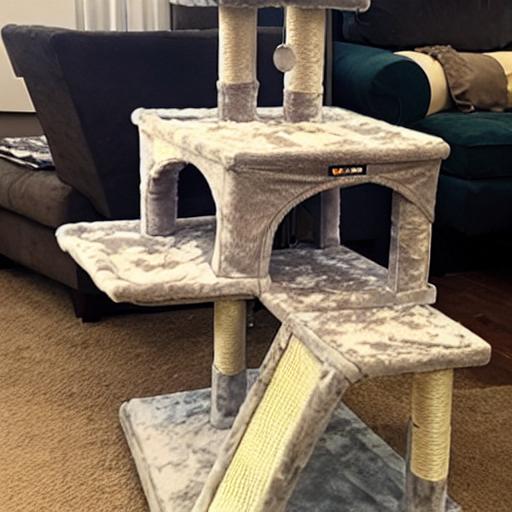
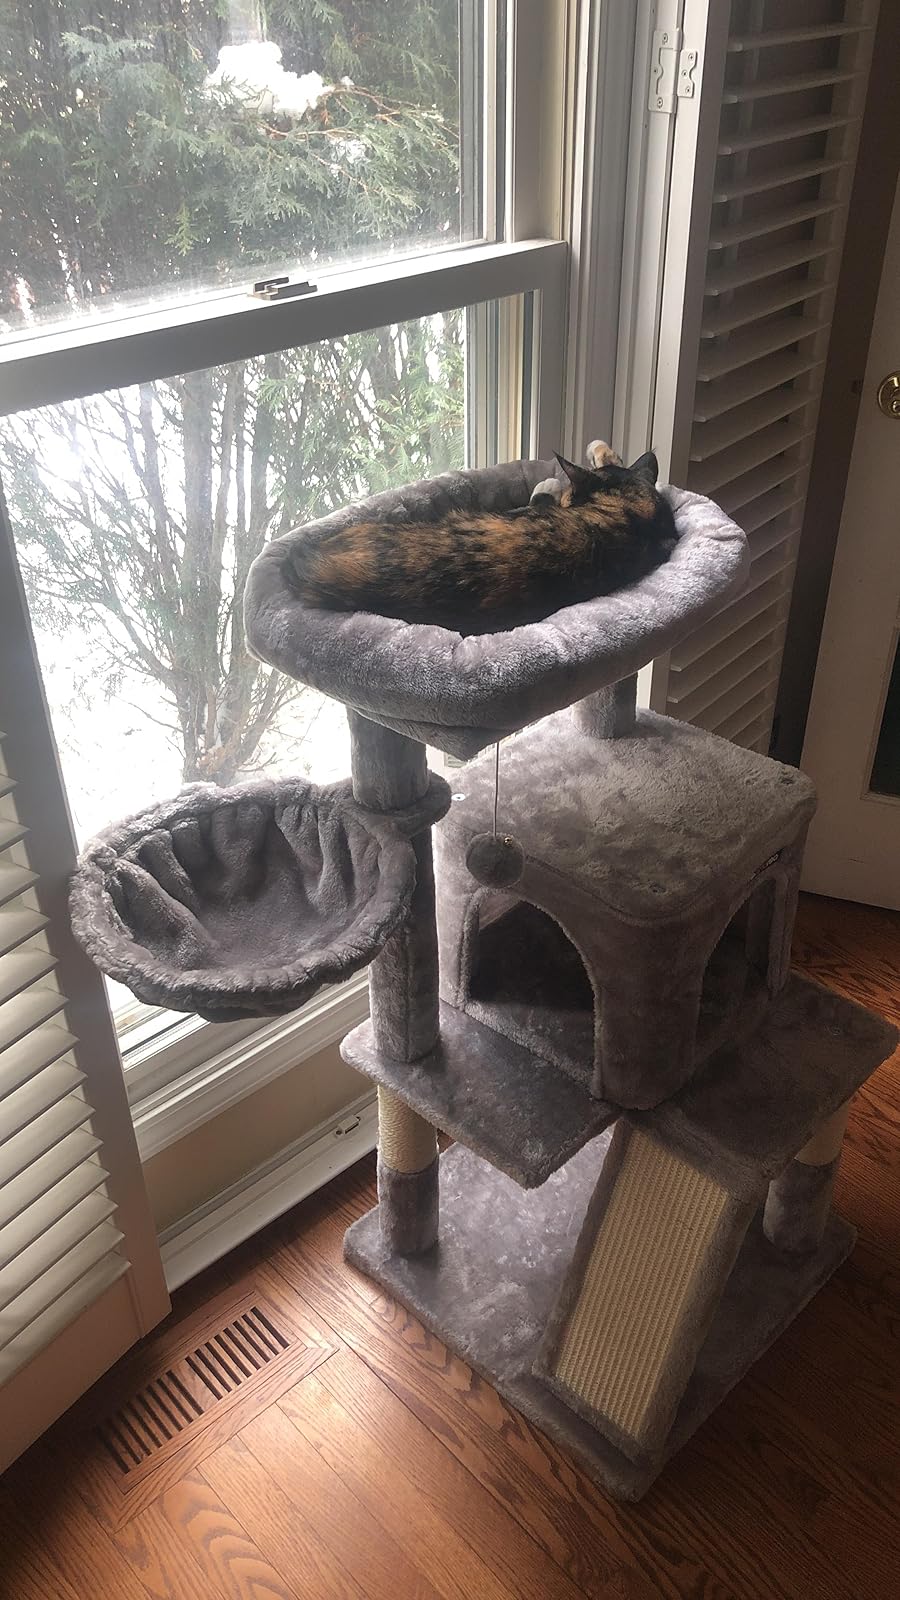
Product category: items_cat tree
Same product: no